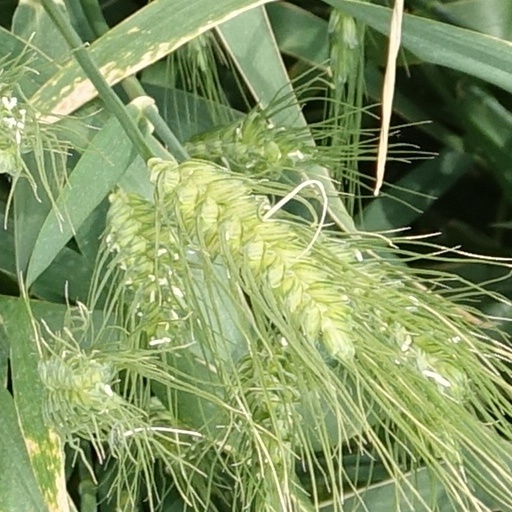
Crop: wheat